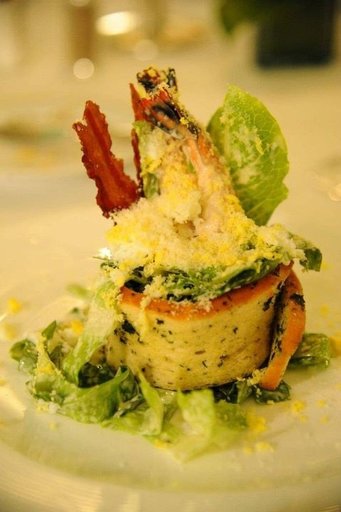
Label: caesar_salad